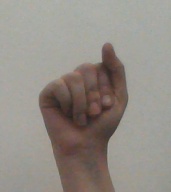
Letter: saad